Würzburg Hauptbahnhof

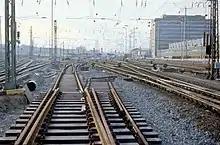
Extensive track work at the west end of the station (June 1987)

To meet the increasing performance requirements for the construction of the new line and the third track to Rottendorf, the west end of the station was completely rebuilt and the east end was partially rebuilt. In 1984, a new signal box was into operation. From 1989 until 1999, the station entrances were extensively remodelled. The performance of the node was improved by the installation of slimmer sets of points and improvements to the signalling systems. The track upgrade supported an increase in speeds from at the east end and from at the west end. The exit for the high speed line can be operated at . Moreover, the traffic flows were designed so that trains would run at the entrance and exit largely without crossing paths and freight operations are concentrated on the south side of the station. These measures have substantially increased the capacity of the tracks and operations can now be handled with less noise. The travel time savings for long-distance operations is about two minutes and in conjunction with improvements to the Nuremberg–Würzburg line about seven minutes. The cost of the upgrade amounted to about DM 115 million (about €60 million). As early as 1988 to 1991, the upgrade on the eastern end had raised speeds from .